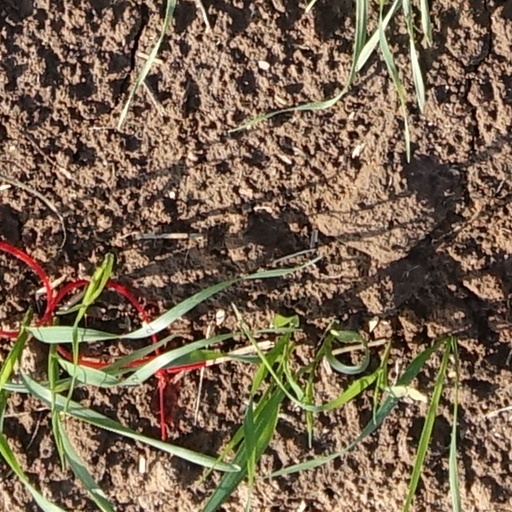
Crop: wheat